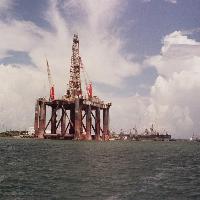
Weather: cloudy or overcast